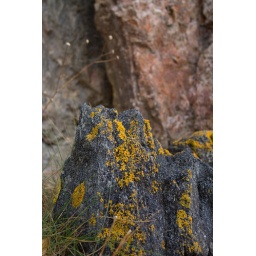
Amazing rock formations at a beach east of Ceannabeinne, near Durness.